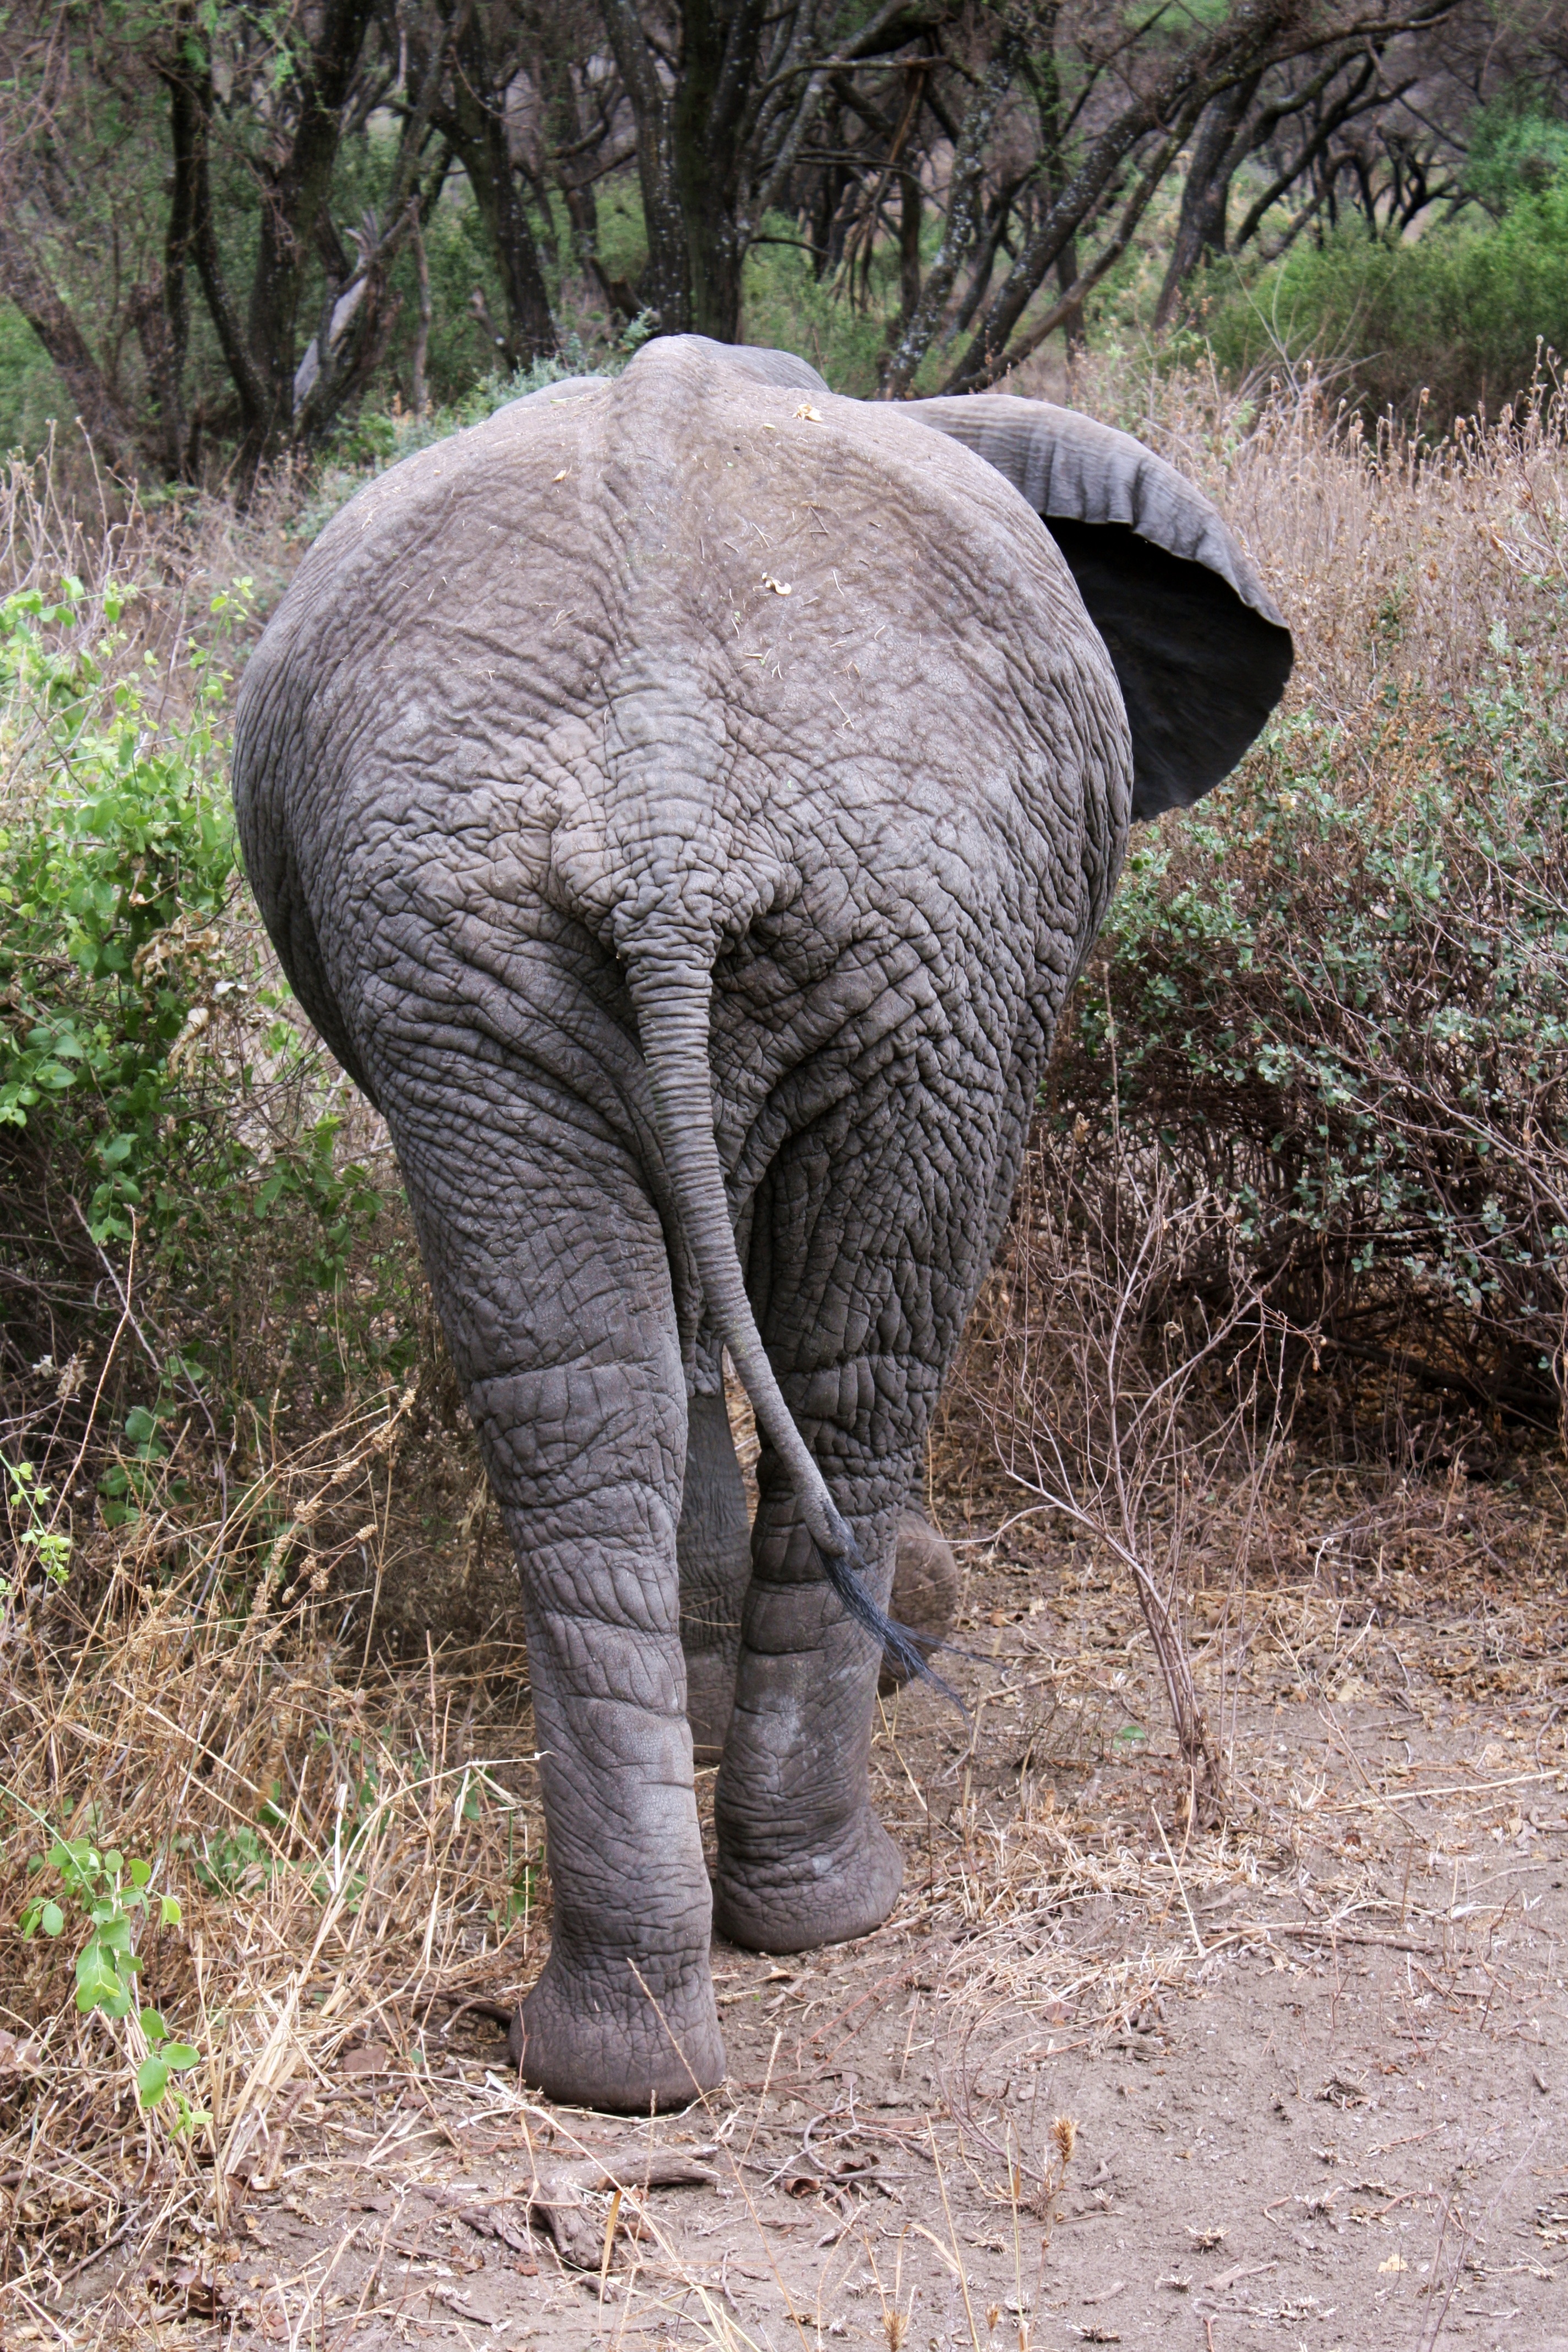
nature, animal, wildlife, zoo, africa, mammal, predator, closeup, fauna, elephant, tail, vertebrate, tanzania, safari, indian elephant, african elephant, the back of the, elephants and mammoths